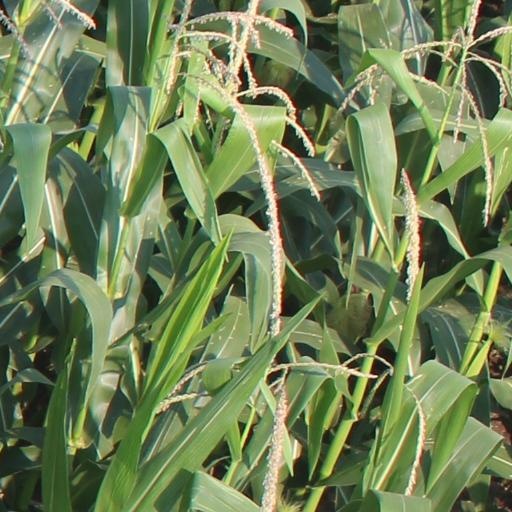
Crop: maize; corn